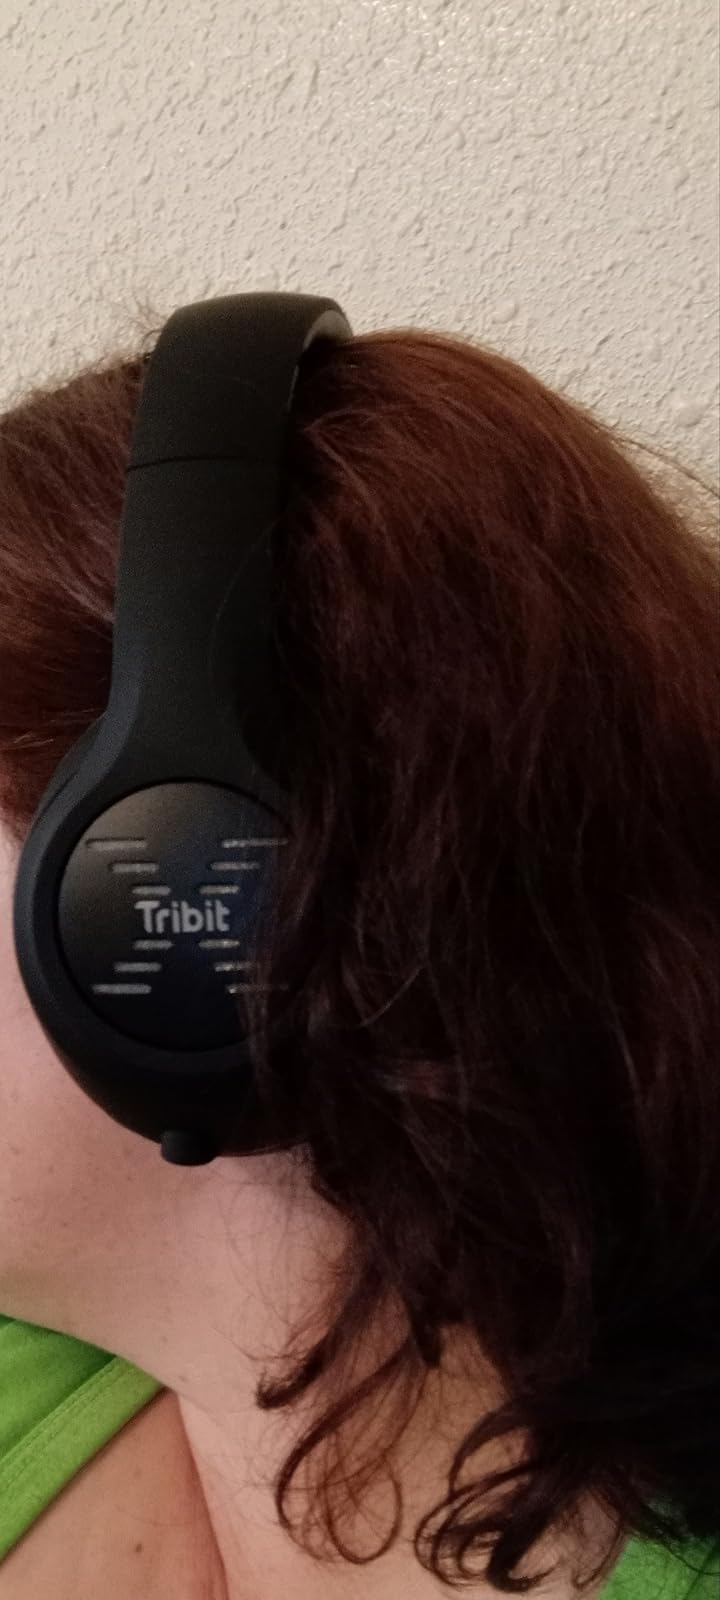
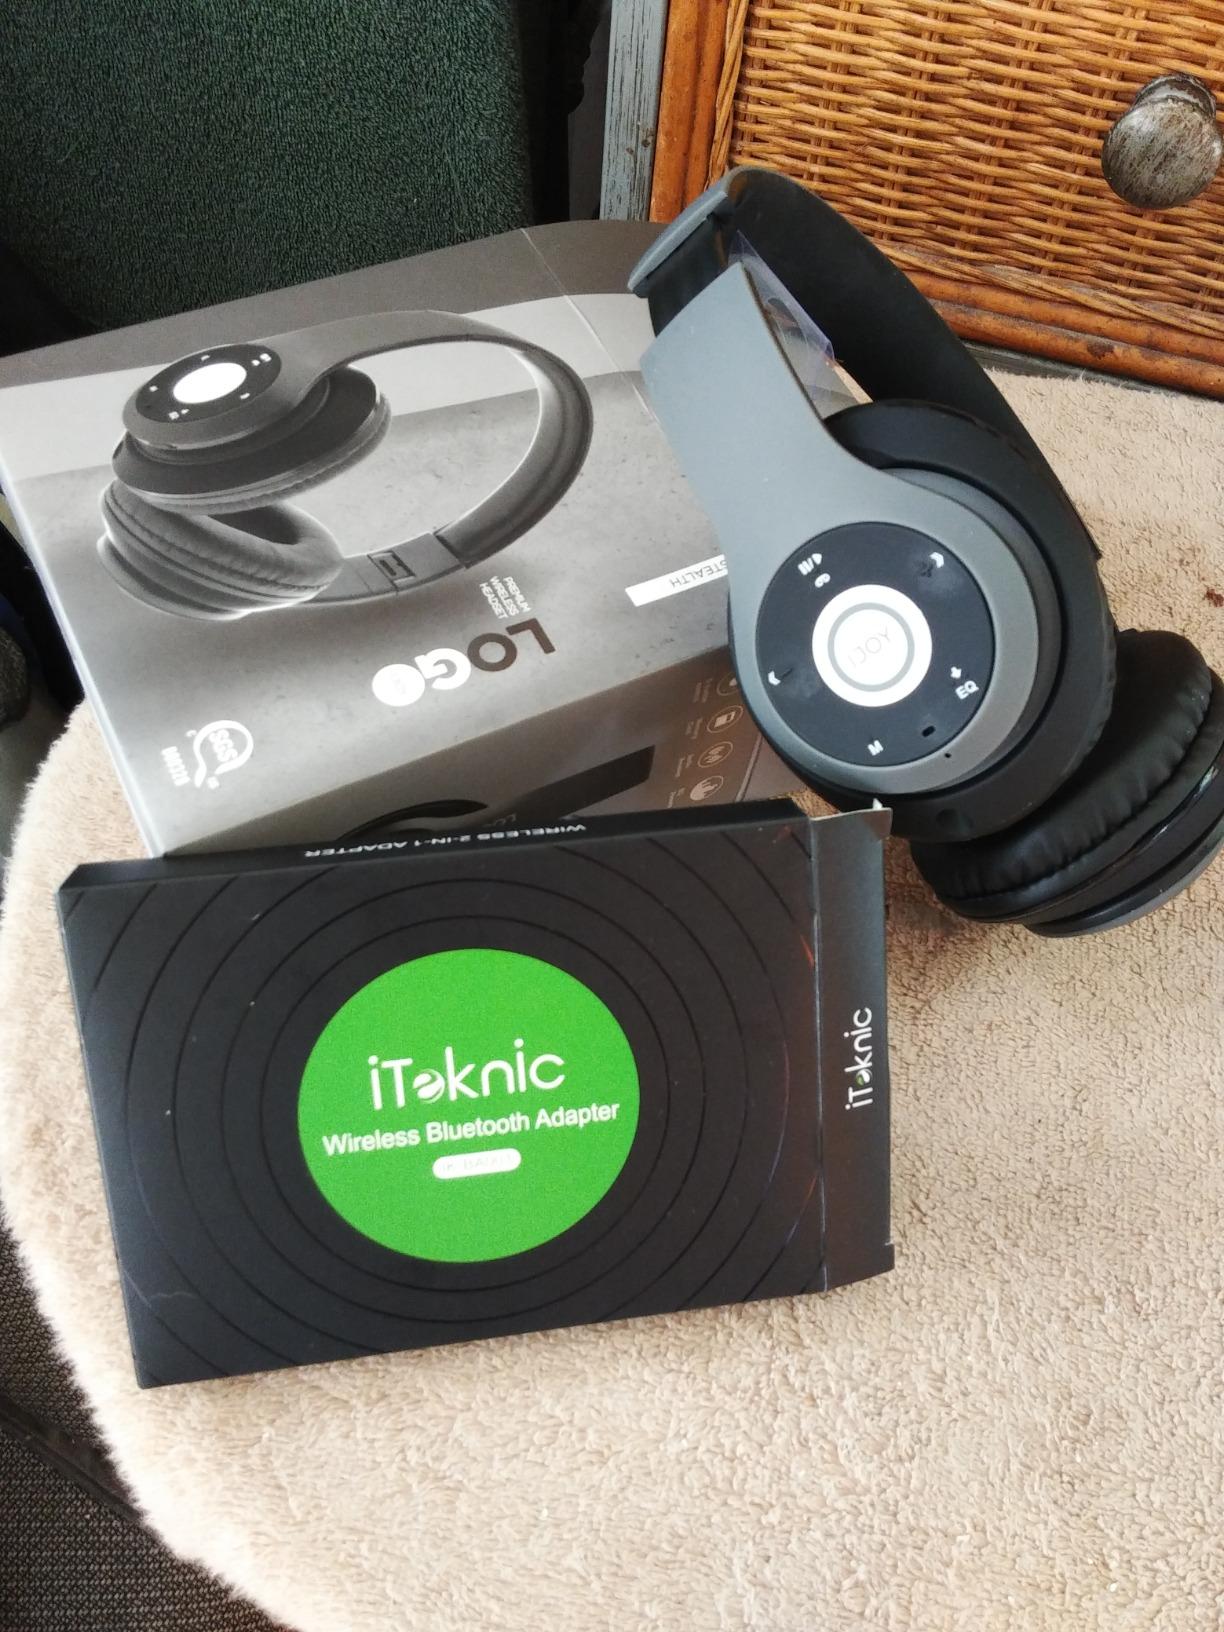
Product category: headphones
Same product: no